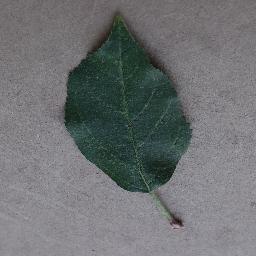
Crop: apple
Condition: healthy